Bicycle

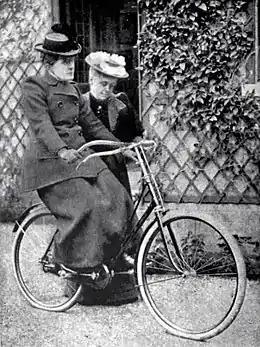
"Let go – but stand by"; Frances Willard learning to ride a bicycle

Some US companies, notably in the tech sector, are developing both innovative cycle designs and cycle-friendliness in the workplace. Foursquare, whose CEO Dennis Crowley "pedaled to pitch meetings ... [when he] was raising money from venture capitalists" on a two-wheeler, chose a new location for its New York headquarters "based on where biking would be easy". Parking in the office was also integral to HQ planning. Mitchell Moss, who runs the Rudin Center for Transportation Policy & Management at New York University, said in 2012: "Biking has become the mode of choice for the educated high tech worker".